Park Kyung-lim

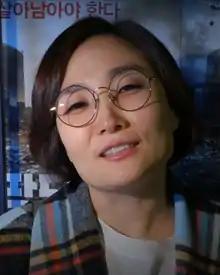
Park Kyung-lim in December 2016.

Park Kyung-lim (born March 30, 1979) is a South Korean businesswoman and entertainer, known for her work as a comedian, host, radio DJ, and actress. In 2001, at age 22, she became the youngest entertainer to receive a Grand Prize ("Daesang"), which she won at the MBC Entertainment Awards. The following year, in 2002, her album "Park Gote Project," a collaboration with Park Soo-hong, earned her the Golden Disk Special Award and New Female Artist Award at Mnet Music Awards.